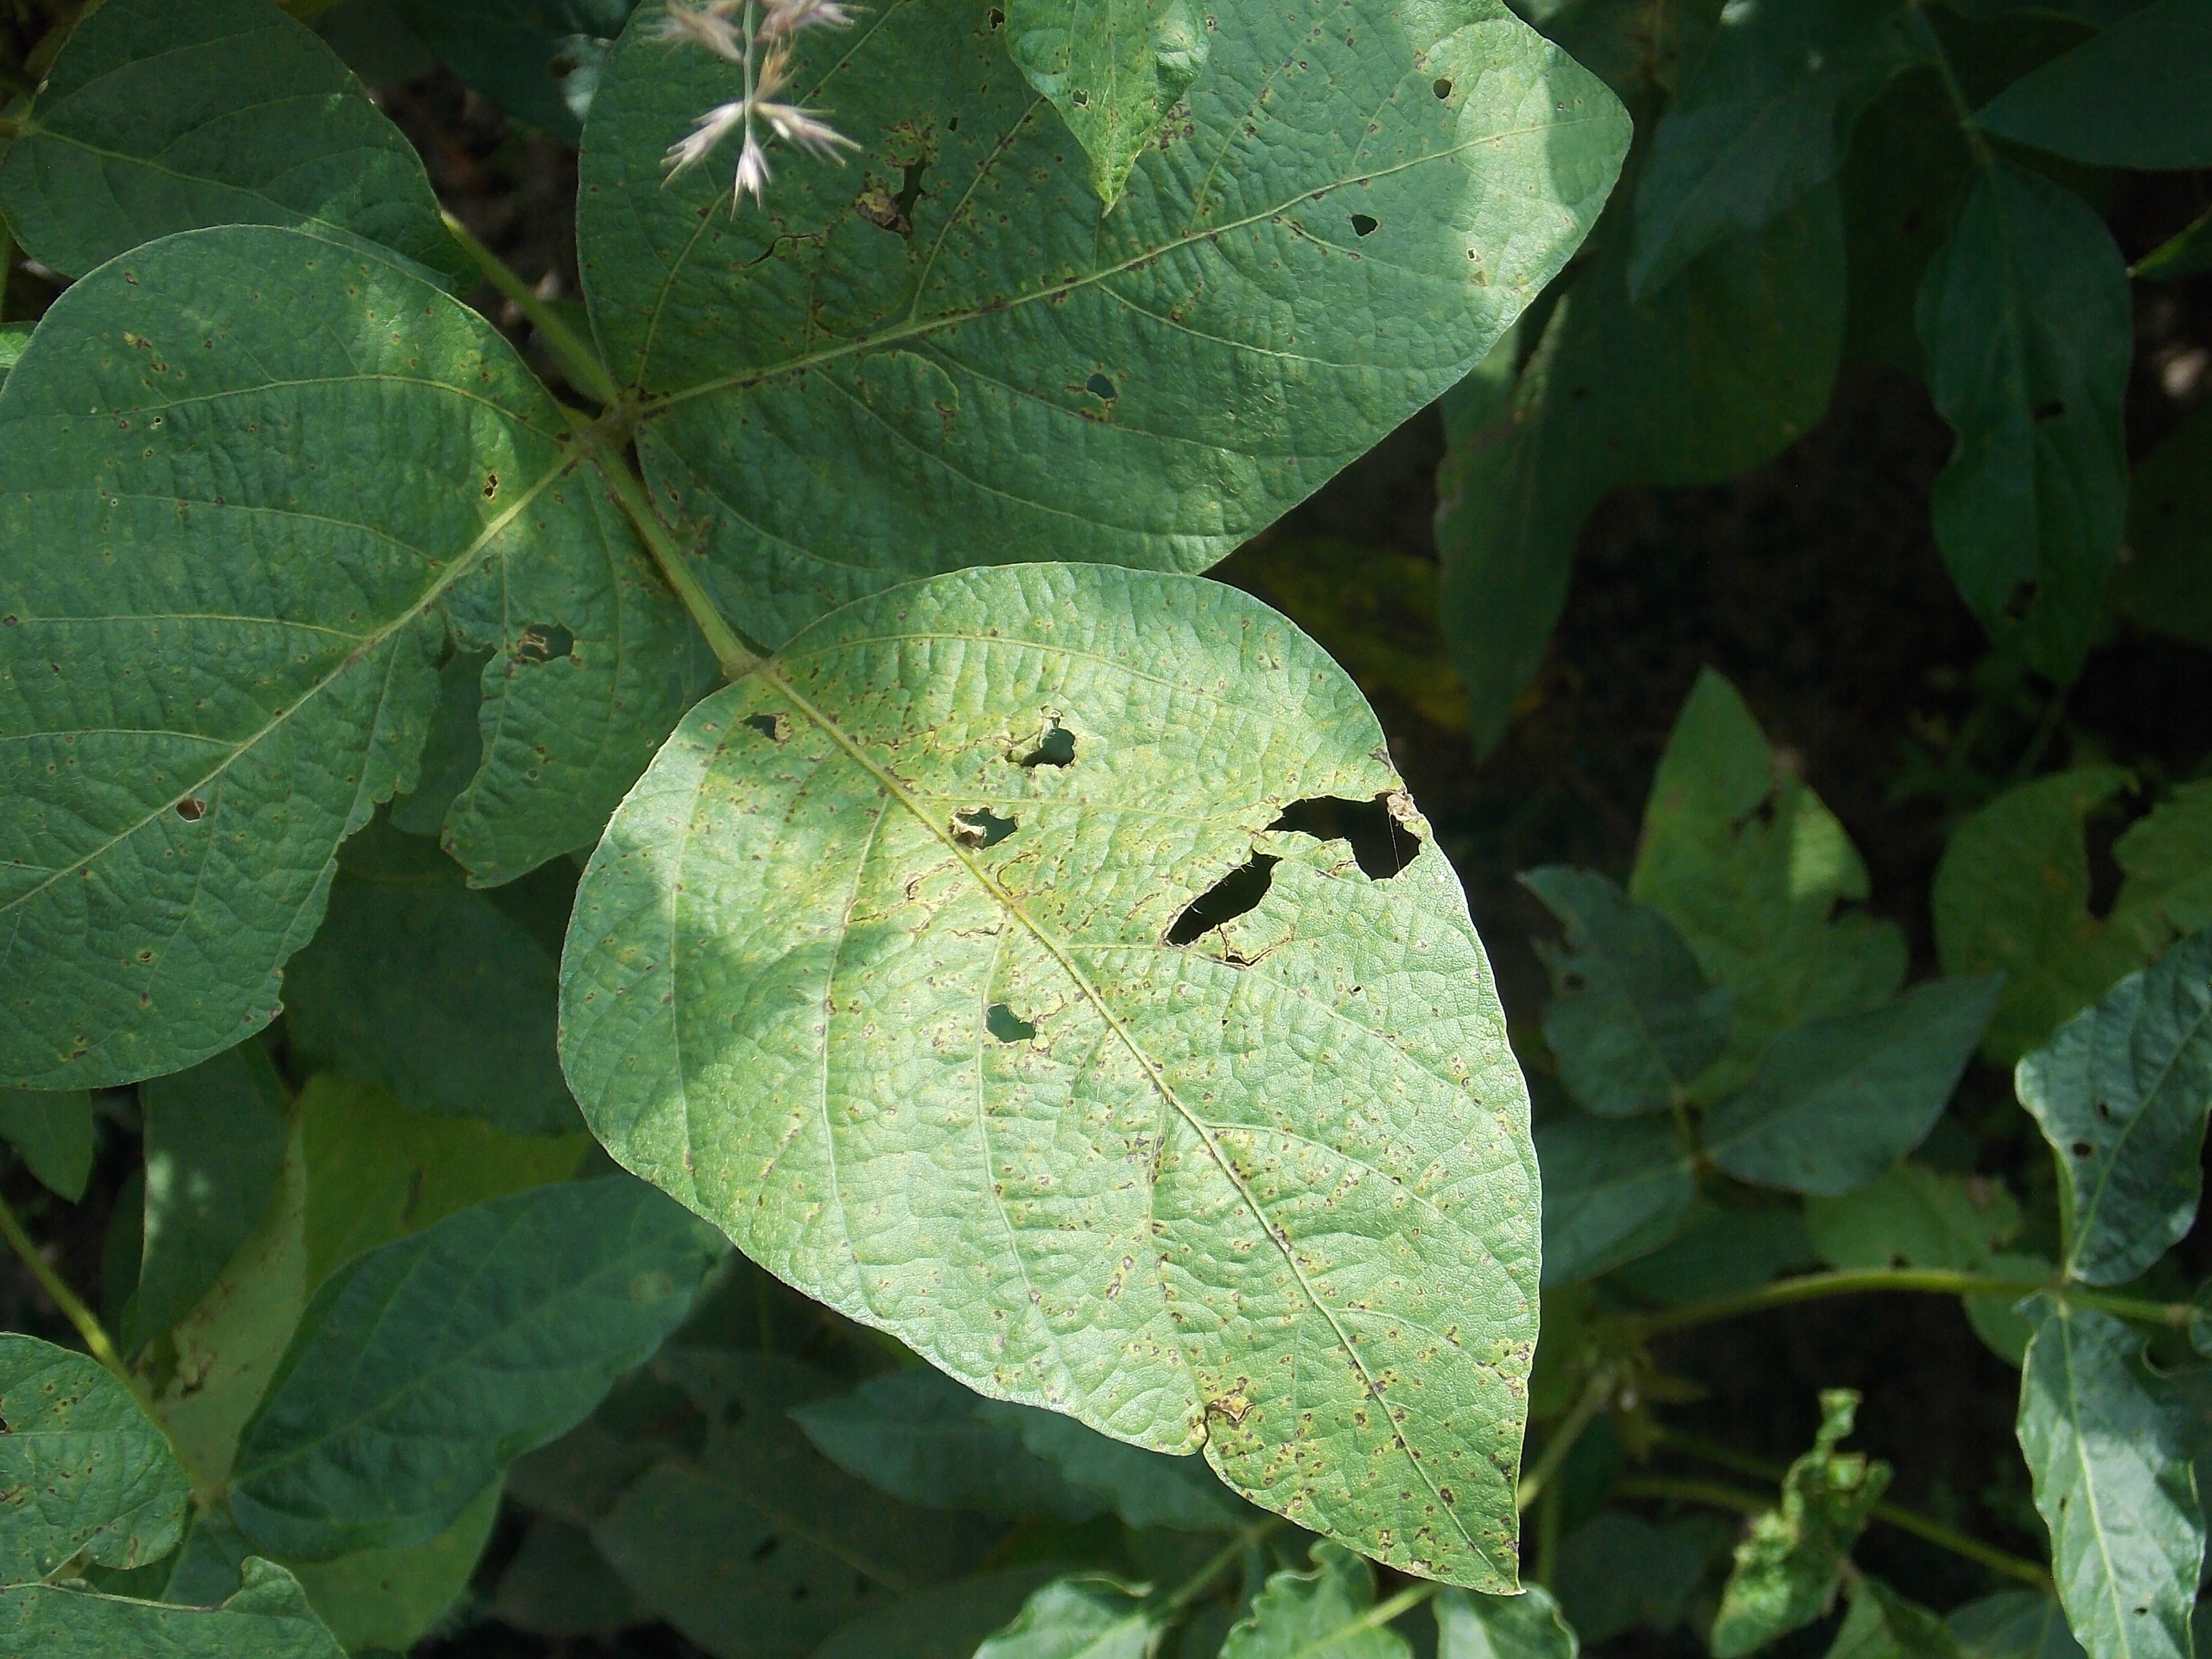
Label: Disease